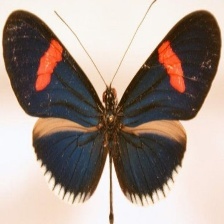
Species: RED POSTMAN
Butterfly family (ImageNet category): monarch